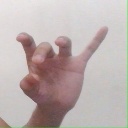
अक्षर: ओ